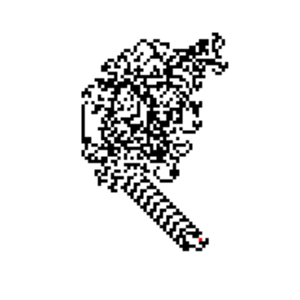
On nomme fourmi de Langton un automate cellulaire bidimensionnel comportant un jeu de règles très simples. On lui a donné le nom de Christopher Langton, son inventeur.